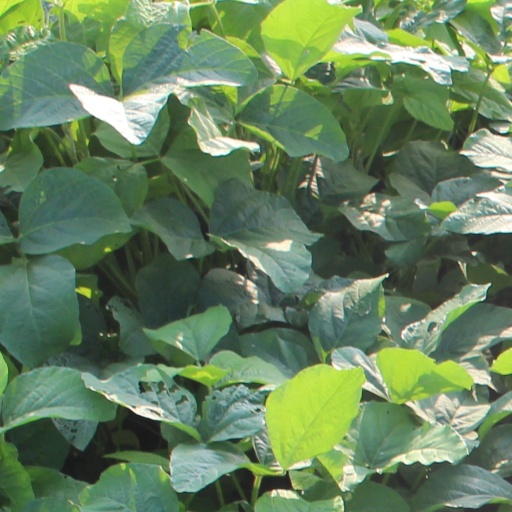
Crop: soybean